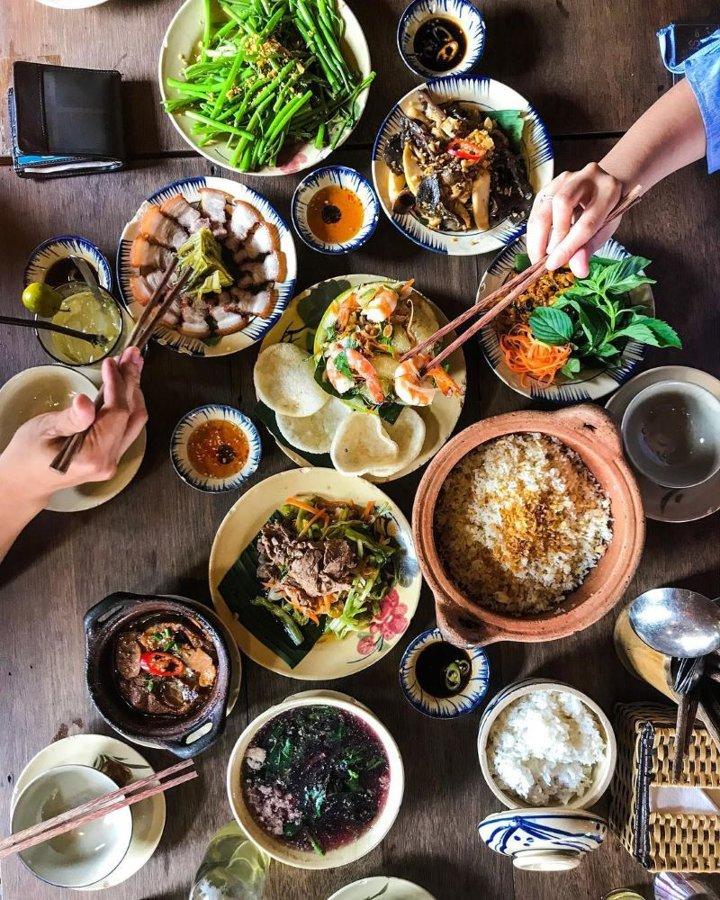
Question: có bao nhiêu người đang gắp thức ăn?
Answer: có hai người đang gắp thức ăn